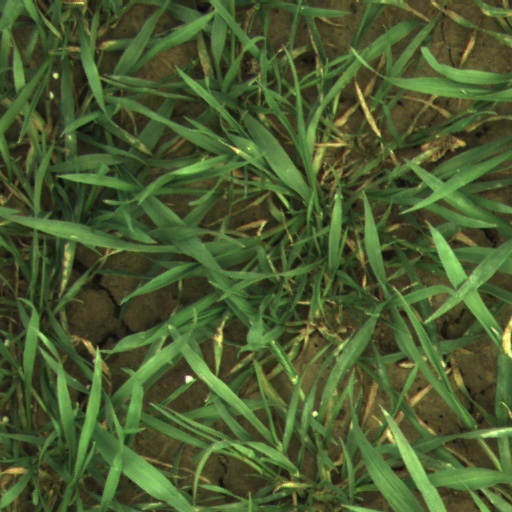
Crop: wheat